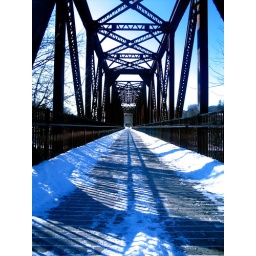
An old train trestle converted to a foot bridge between Railroad Park in Lewiston and Bonny Park in Auburn Maine.